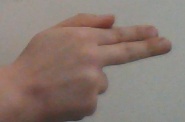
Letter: ghain